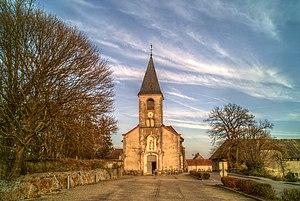
Église de la Nativité de la Vierge, Allerey-sur-Saône (Saône-et-Loire, Bourgogne, France) Català: Església de la Nativitat de la Verge, Allerey-sur-Saône (Saona i Loira, Borgonya, França) Español: Iglesia de la Natividad de la Virgen, Allerey-sur-Saône (Saona y Loira, Borgoña, Francia) This building is classé au titre des Monuments Historiques. It is indexed in the Base Mérimée, a database of architectural heritage maintained by the French Ministry of Culture,